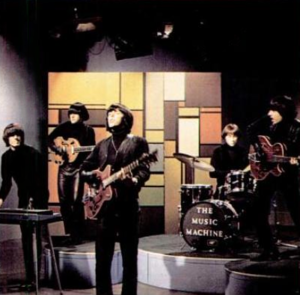
The Music Machine est un groupe de rock américain, originaire de Los Angeles, en Californie. Il est principalement connu pour son single Talk Talk, qui atteint la quinzième place des charts en 1966.